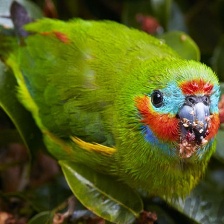
Species: DOUBLE EYED FIG PARROT
Scientific name: CYCLOPSITTA DIOPHTHALMA